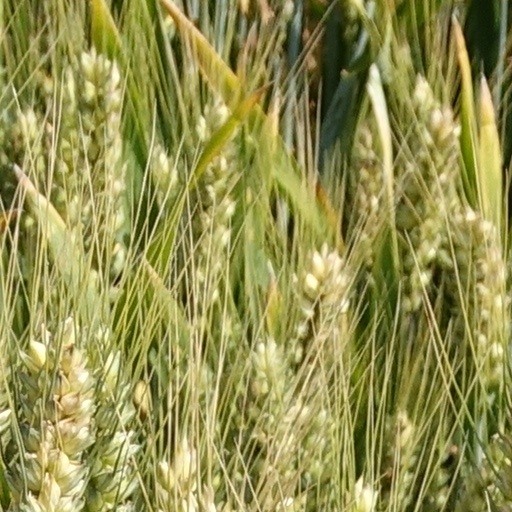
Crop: wheat